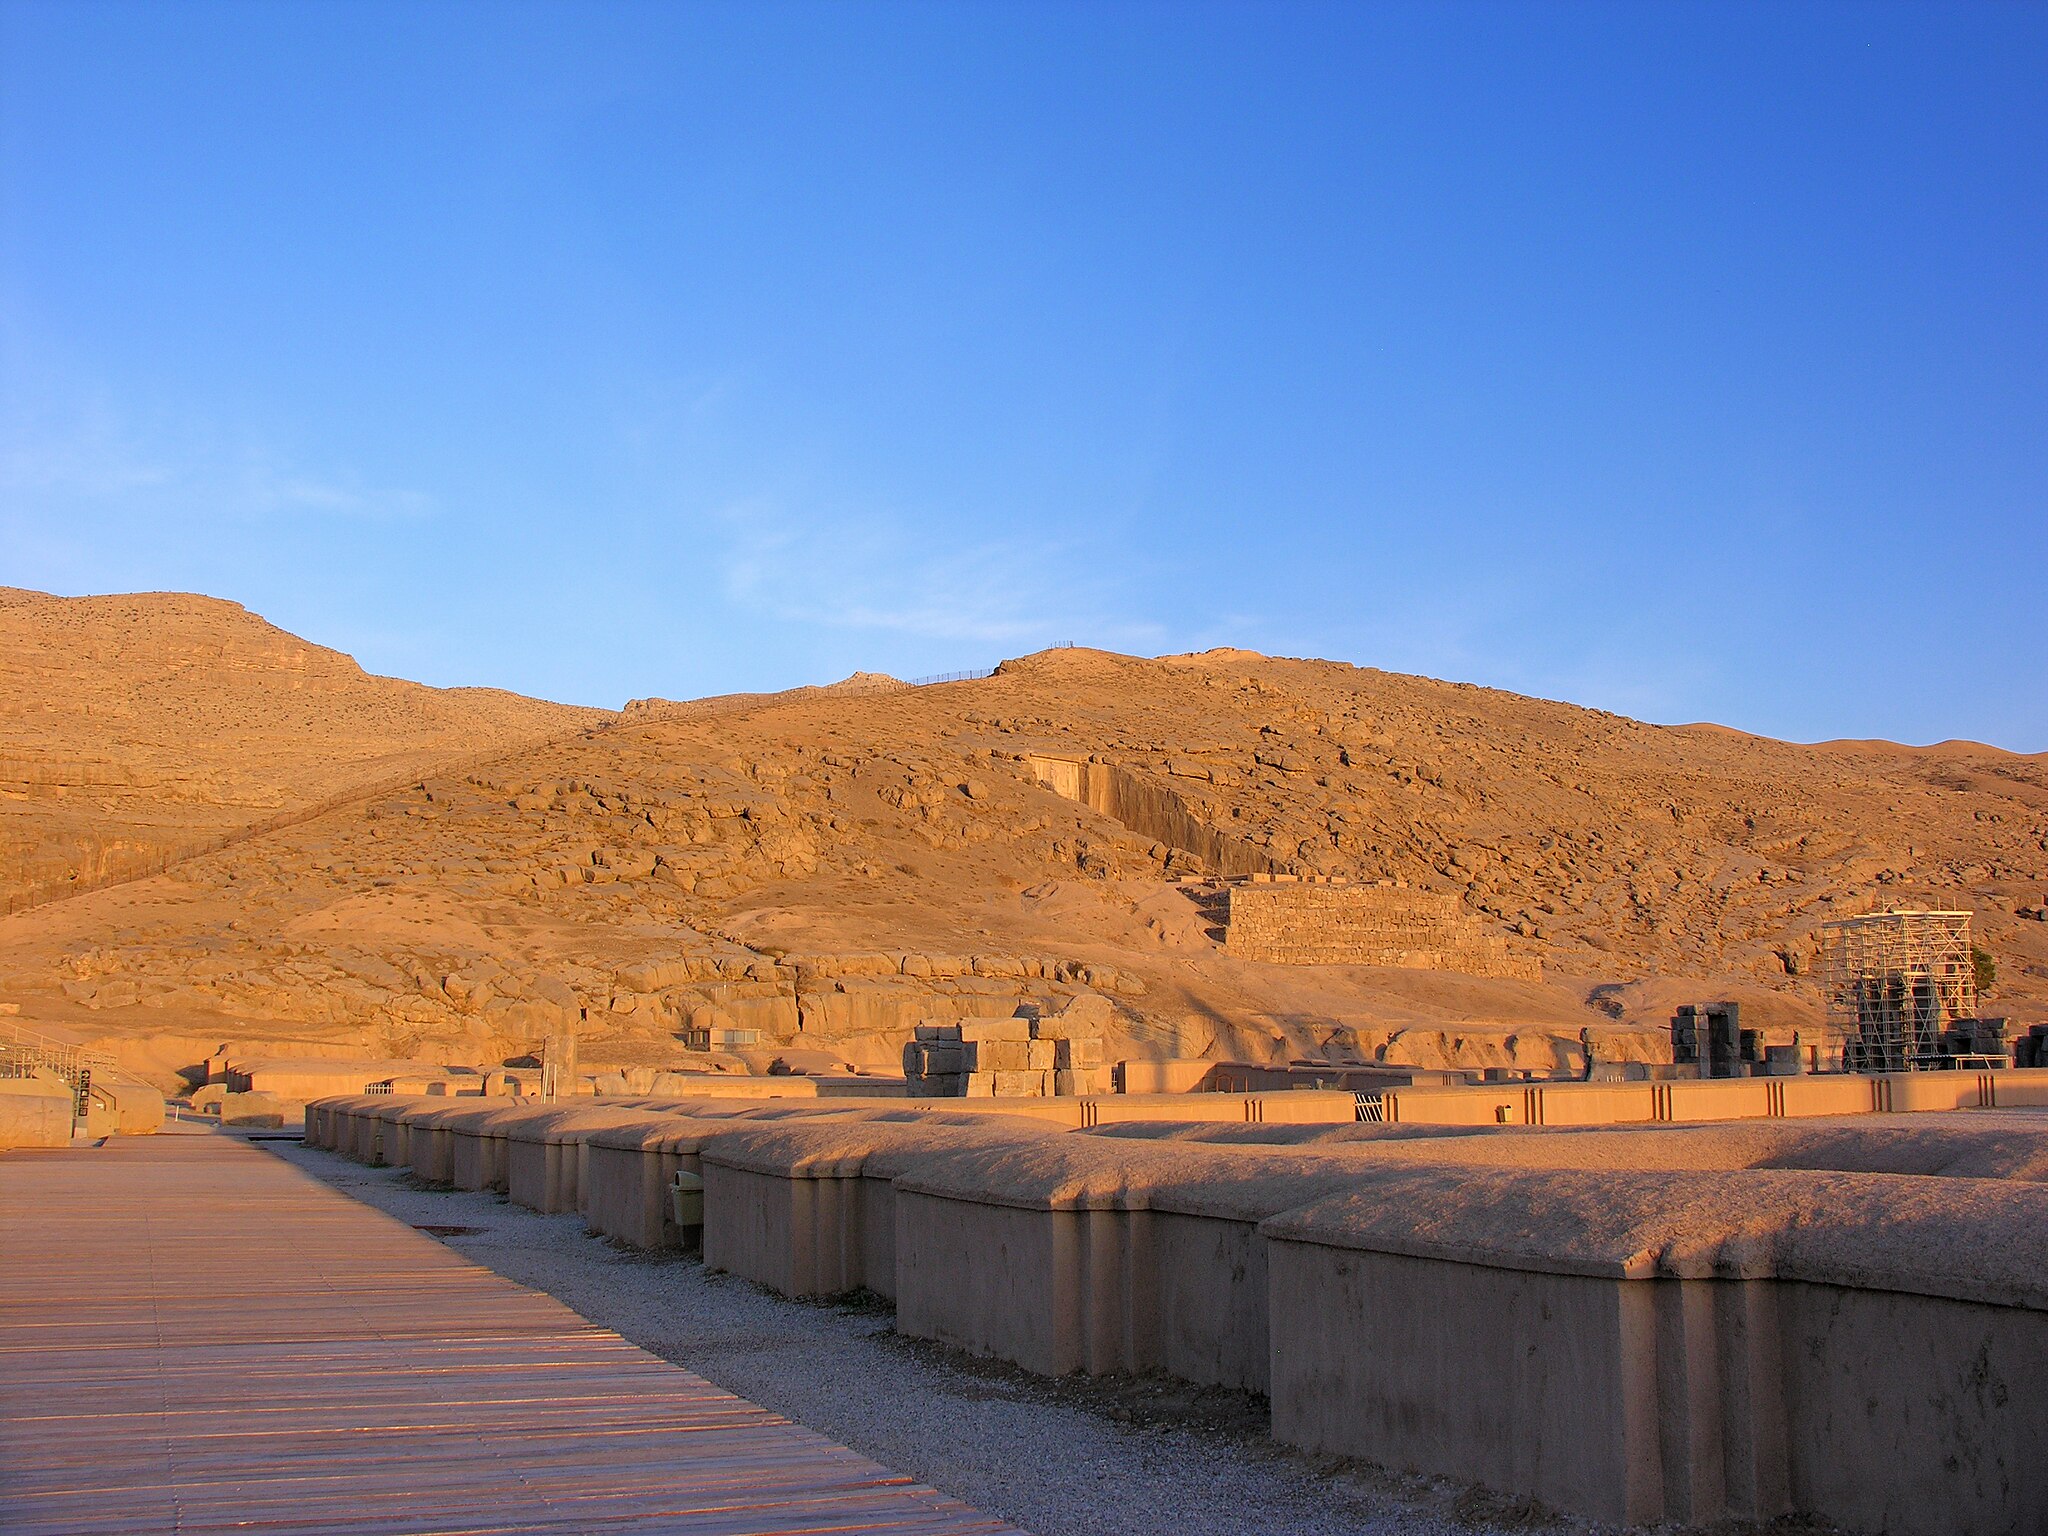
Title: Persepolis 24.11.2009 13-09-53
Description: Iran , Army Road
Date: 2009-11-24
Categories: Taken with Nikon Coolpix 8800, Processional Way of Persepolis, Files with coordinates missing SDC location of creation, 2009 in Persepolis, Iran photographs taken on 2009-11-24, Files by User:simisa, General views of Persepolis